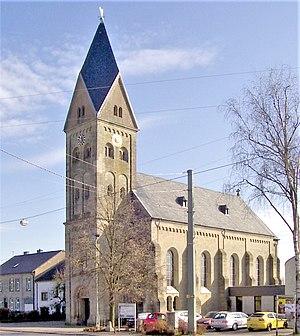
Neuforweiler est un quartier de la ville allemande de Sarrelouis en Sarre.